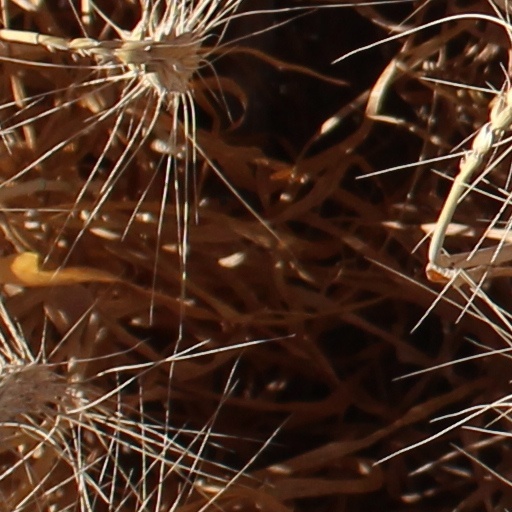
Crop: wheat